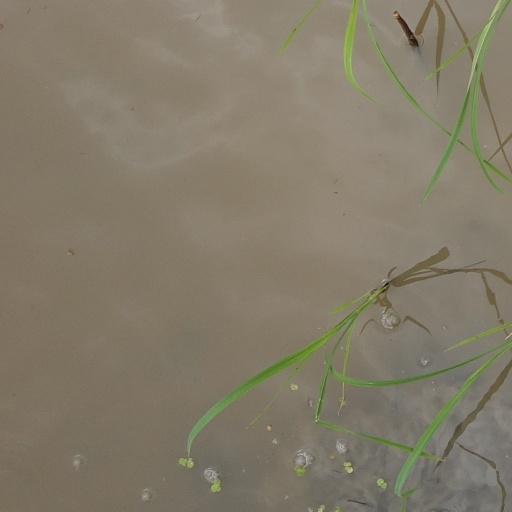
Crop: rice